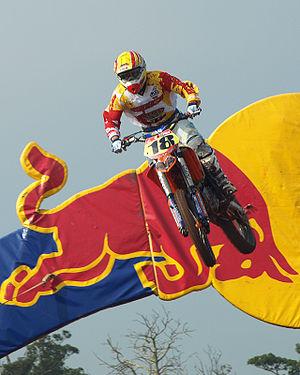
Red Bull GmbH est une société autrichienne qui commercialise les boissons énergisantes, commercialisant notamment la boisson énergisante Red Bull. Fondée en 1984 par Dietrich Mateschitz et Chaleo Yoovidhya, son siège social se situe à Fuschl am See, dans le land de Salzbourg en Autriche.